Kangaroo Point, New South Wales

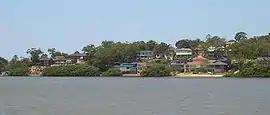
Kangaroo Point, view from Oyster Bay

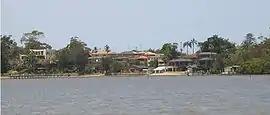
Kangaroo Point, view from Oyster Bay

Kangaroo Point is a tiny suburb in southern Sydney, in the state of New South Wales, Australia. It is 22 kilometres south of the Sydney central business district in the local government area of the Sutherland Shire.